Barry Sullivan (English actor)

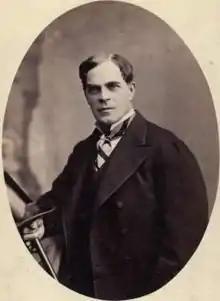

Barry Sullivan (christened Thomas Barry Sullivan; 5 July 18213 May 1891), was an acclaimed stage actor who played many classical parts in England, Australia and America.